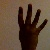
The image shows a hand gesture representing the number 4 in Indian Sign Language.